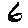
Label: 6